Describe the emotion expressed in this image:  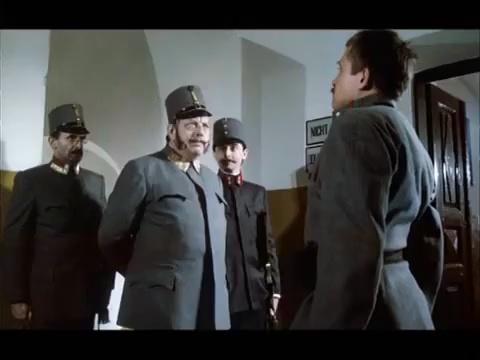
This person displays Pain, valence and arousal with low intensity.